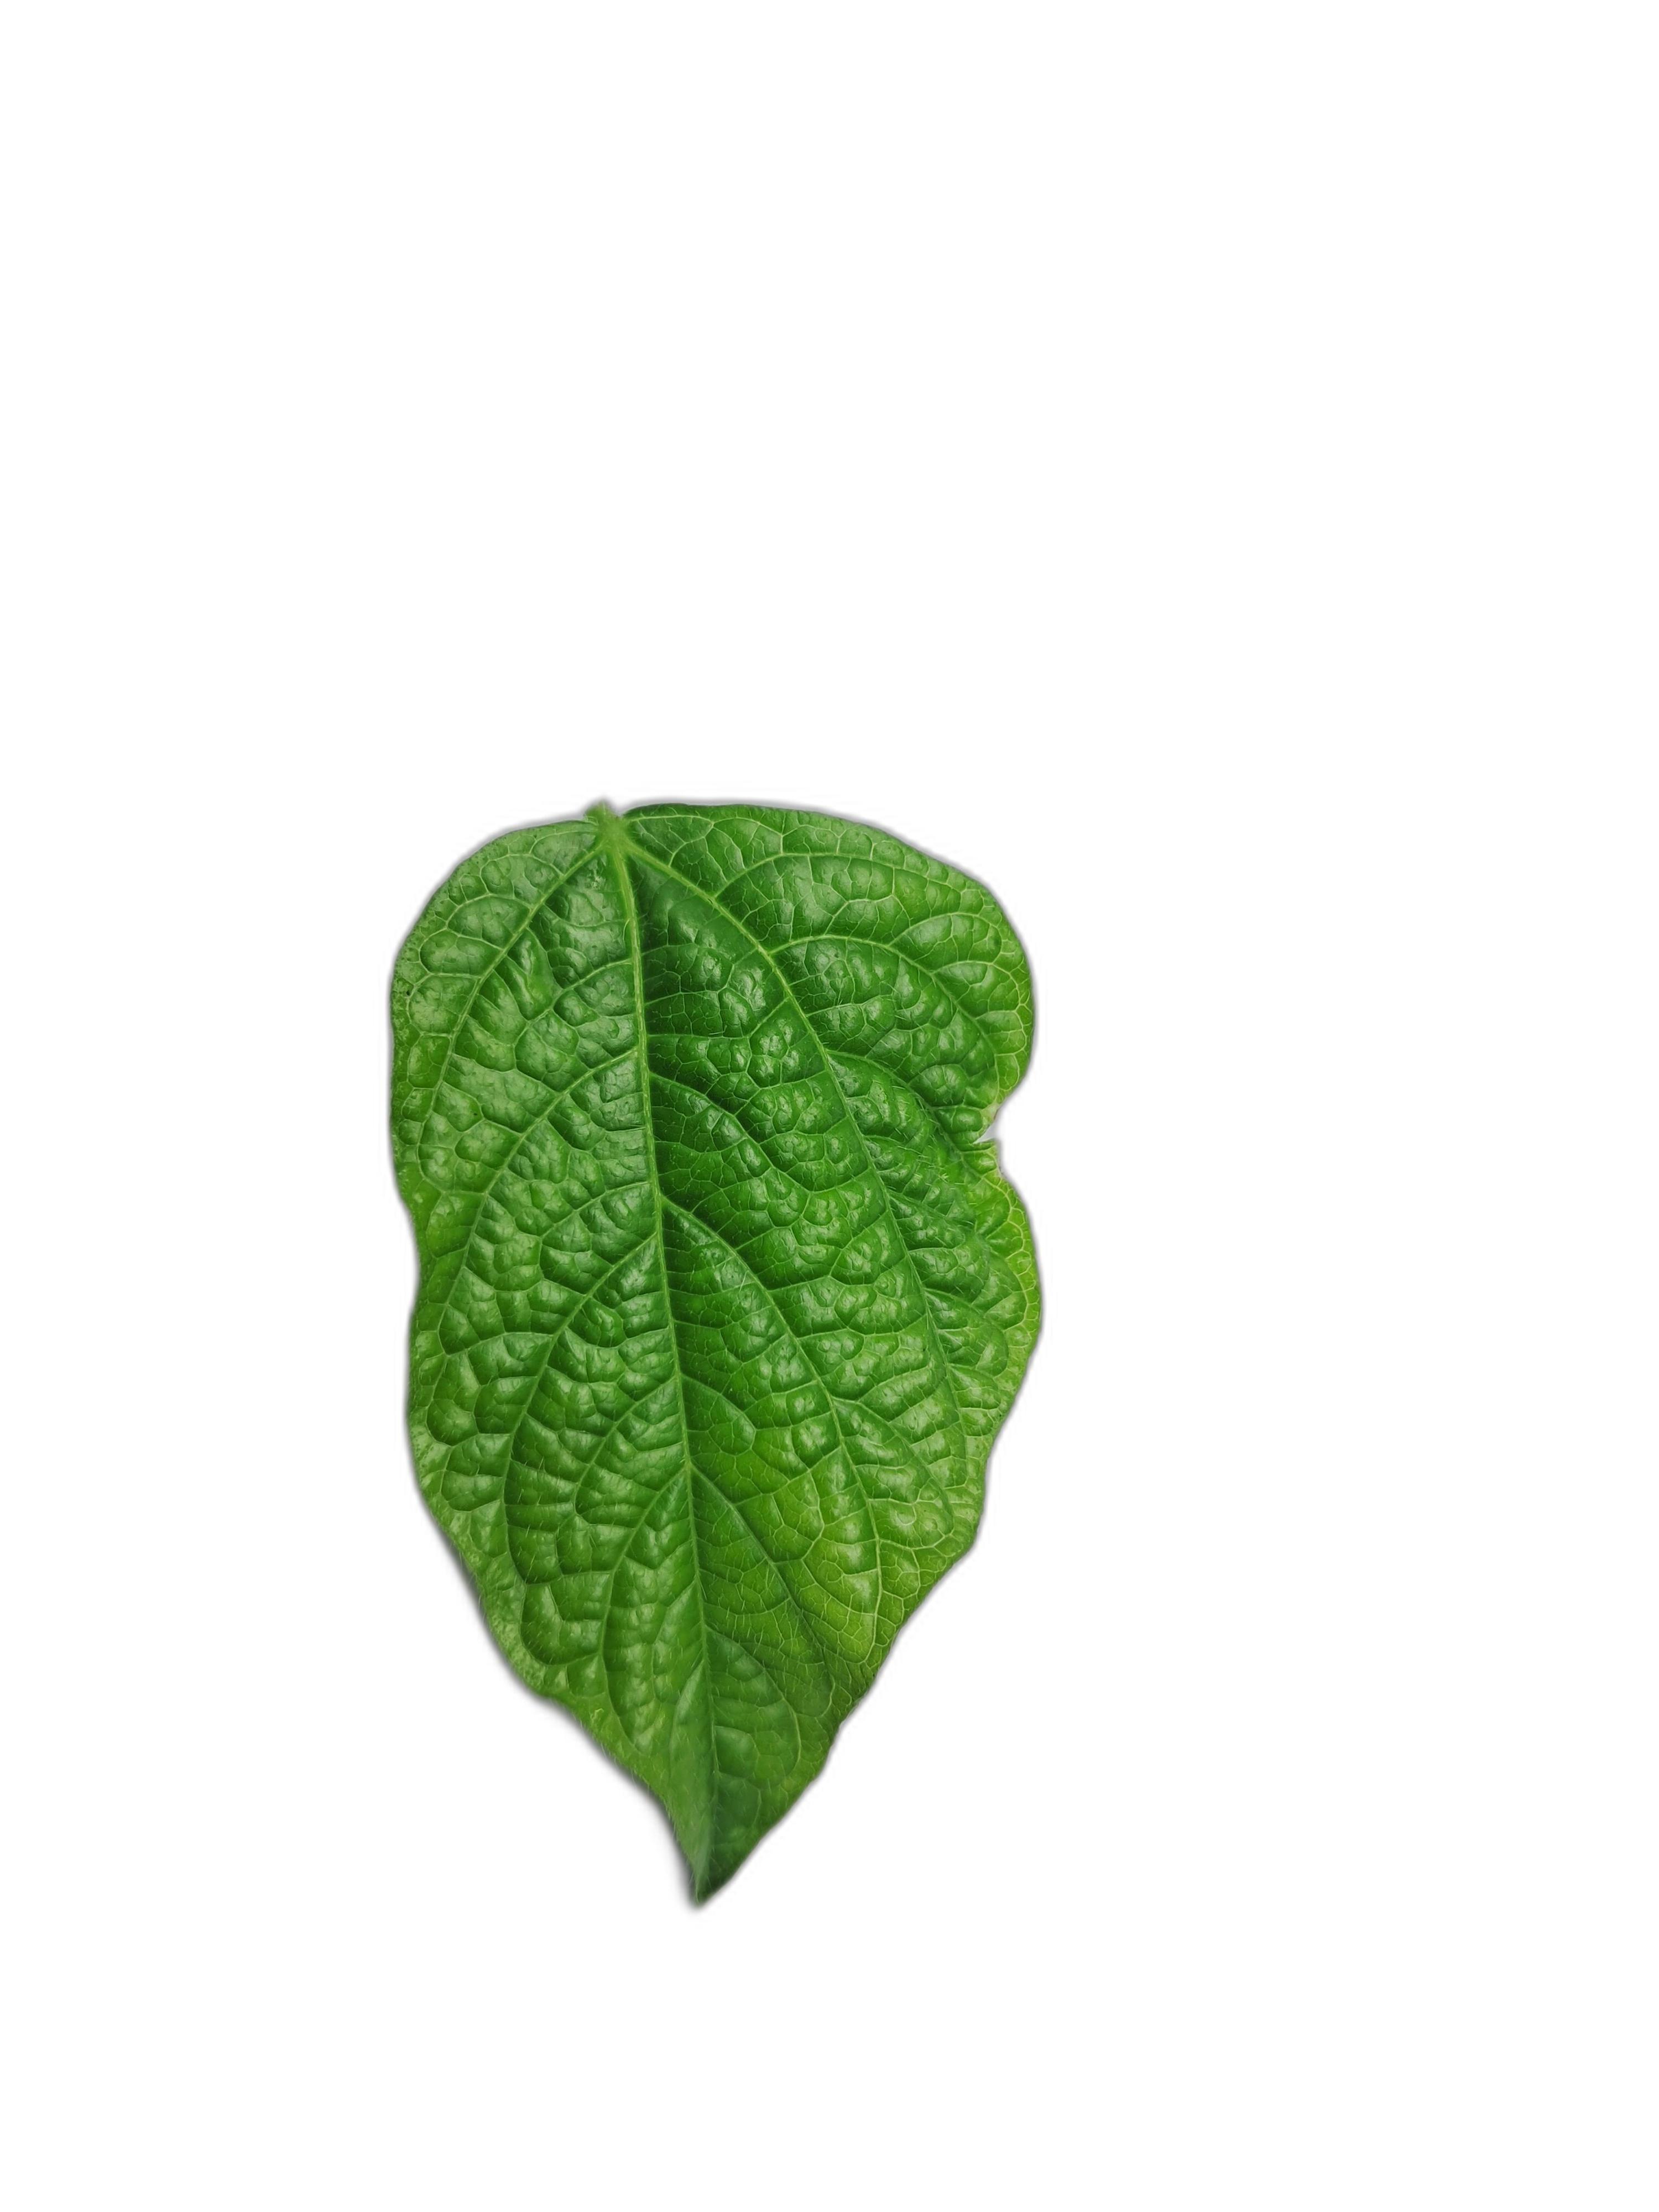
Label: Leaf Crinkle